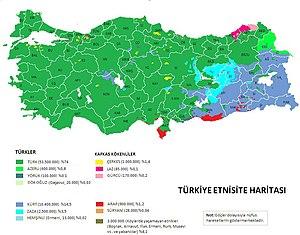
La turquisation, turcisation, turquification, ou turcification est un processus d'assimilation culturelle des populations non turques à la culture turque au contact des peuples turcs, originaires des monts Altaï, en Sibérie méridionale.